John Gellibrand

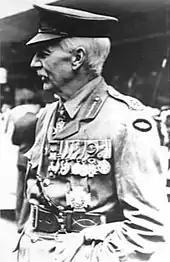
Gellibrand on the occasion of the last Anzac Day march led by him – in Melbourne on 25 April 1939.

Gellibrand went to England on leave on 25 November 1916. While there he had four teeth extracted and did not return until December. He was evacuated again on 13 December 1916 with influenza, returning on 30 January 1917. In the meantime he was promoted to brevet major in the British Army's Reserve of Officers List, which he considered an insult. He was acting commander of the 2nd Division until 5 March 1917, directing it in probing attacks against Malt Trench when it was suspected that the Germans were withdrawing to the Hindenburg Line. The advance of the 6th Infantry Brigade to the Hindenburg Line began well but ended with a costly, ill-planned and ill-executed attack on Noreuil. This caused his division commander, Major General Nevill Smyth, and corps commander, Lieutenant General William Birdwood, to lose confidence in Gellibrand, although the commander of the British Fifth Army, General Sir Hubert Gough, considered it a risk that he had accepted. Gellibrand received a fourth mention in despatches.